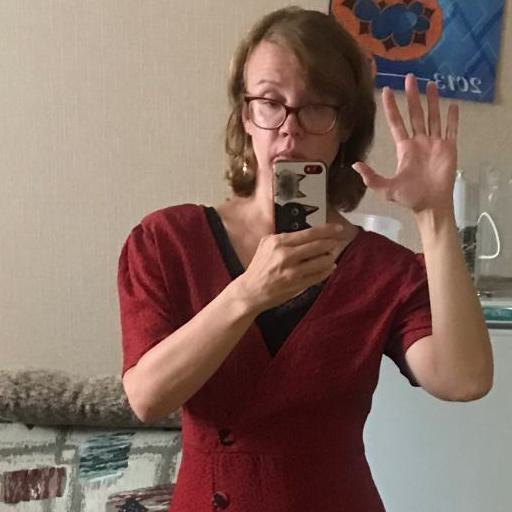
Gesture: no_gesture